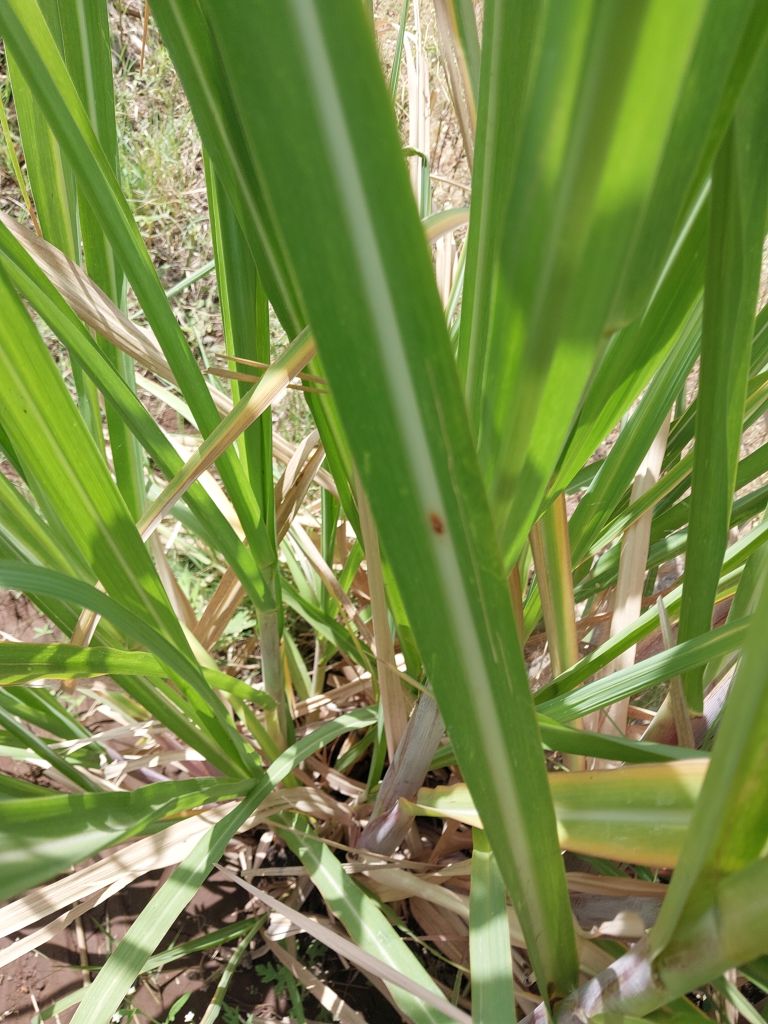
Label: Brown Spot